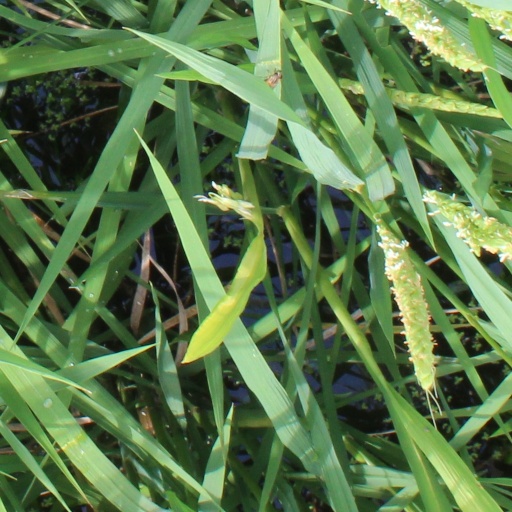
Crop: rice